Aitor Cantalapiedra

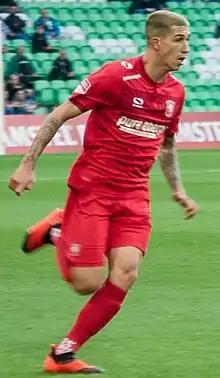
Aitor playing for Twente in 2018

Aitor Cantalapiedra Fernández (born 10 February 1996) is a Spanish professional footballer who plays as a winger for Brazilian club Vitória.